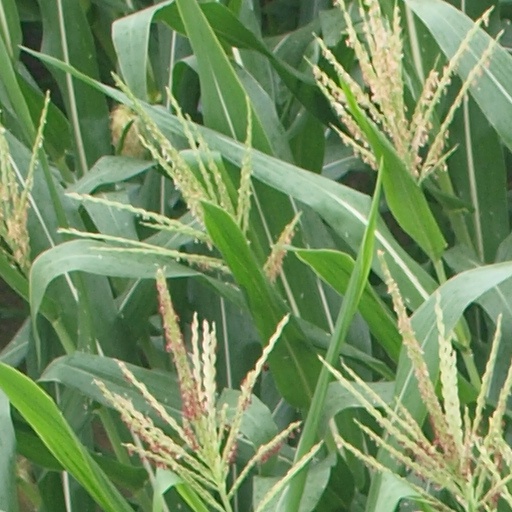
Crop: maize; corn